Lybster railway station

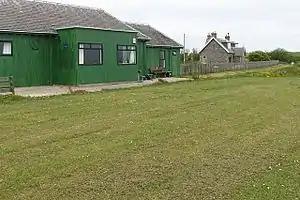
Lybster railway station in 2008

Lybster was a railway station located on the Wick and Lybster Railway in the Highland area of Scotland. The station building now serves as the clubhouse for the Lybster golf course